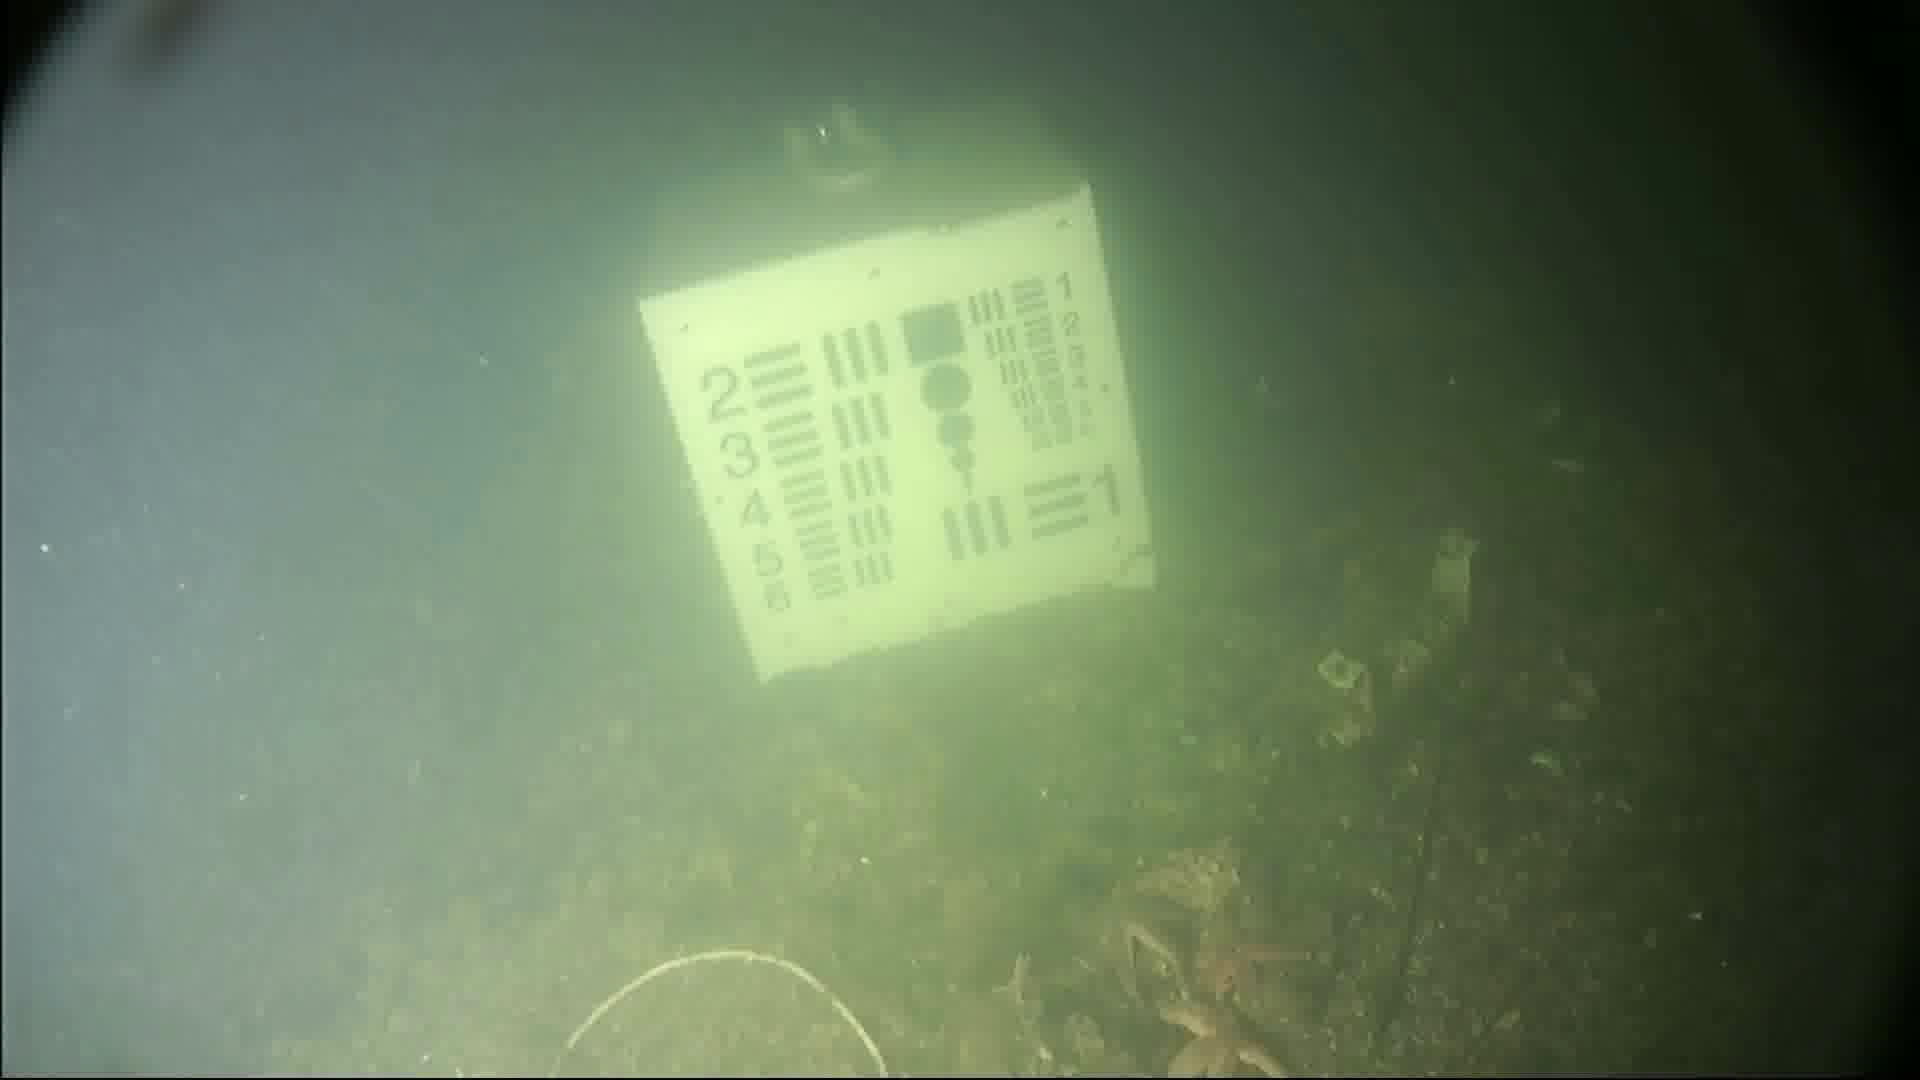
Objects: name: starfish